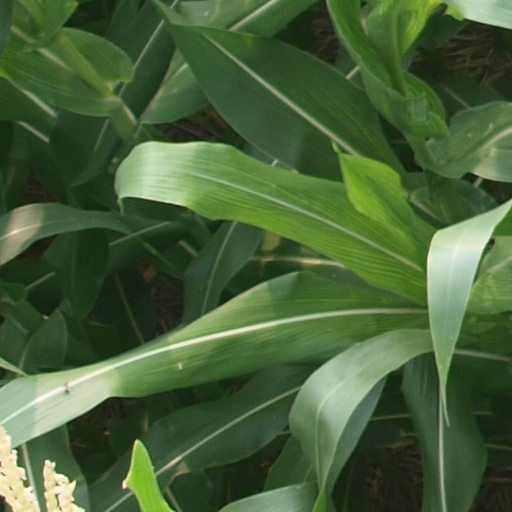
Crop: maize; corn